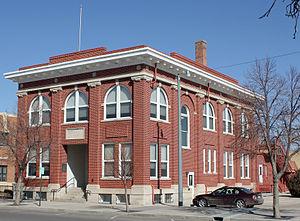
La ville de Fort Morgan est le siège du comté de Morgan, situé dans le Colorado, aux États-Unis.